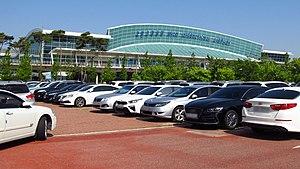
L'aéroport international de Muan est un aéroport international de la République de Corée. Il a été inauguré en novembre 2007.